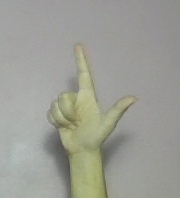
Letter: laam